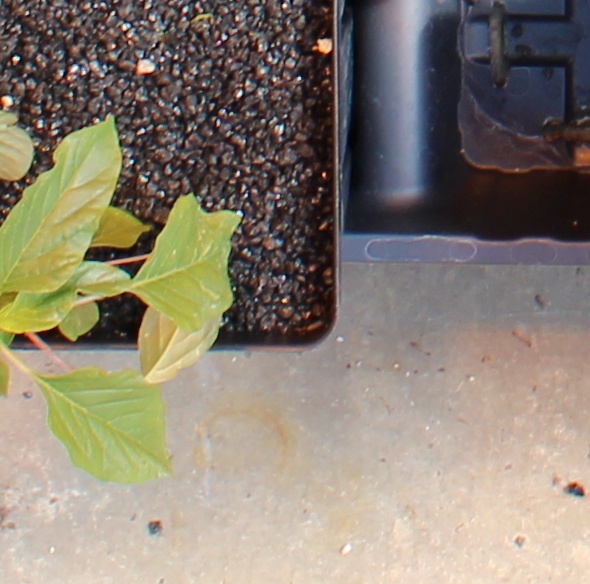
Label: Palmer Amaranth